The Water Nymph (1910 film)

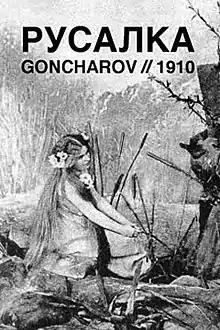

The Water Nymph ("Rusalka") is a 1910 Russian fantasy drama film directed by Vasili Goncharov.